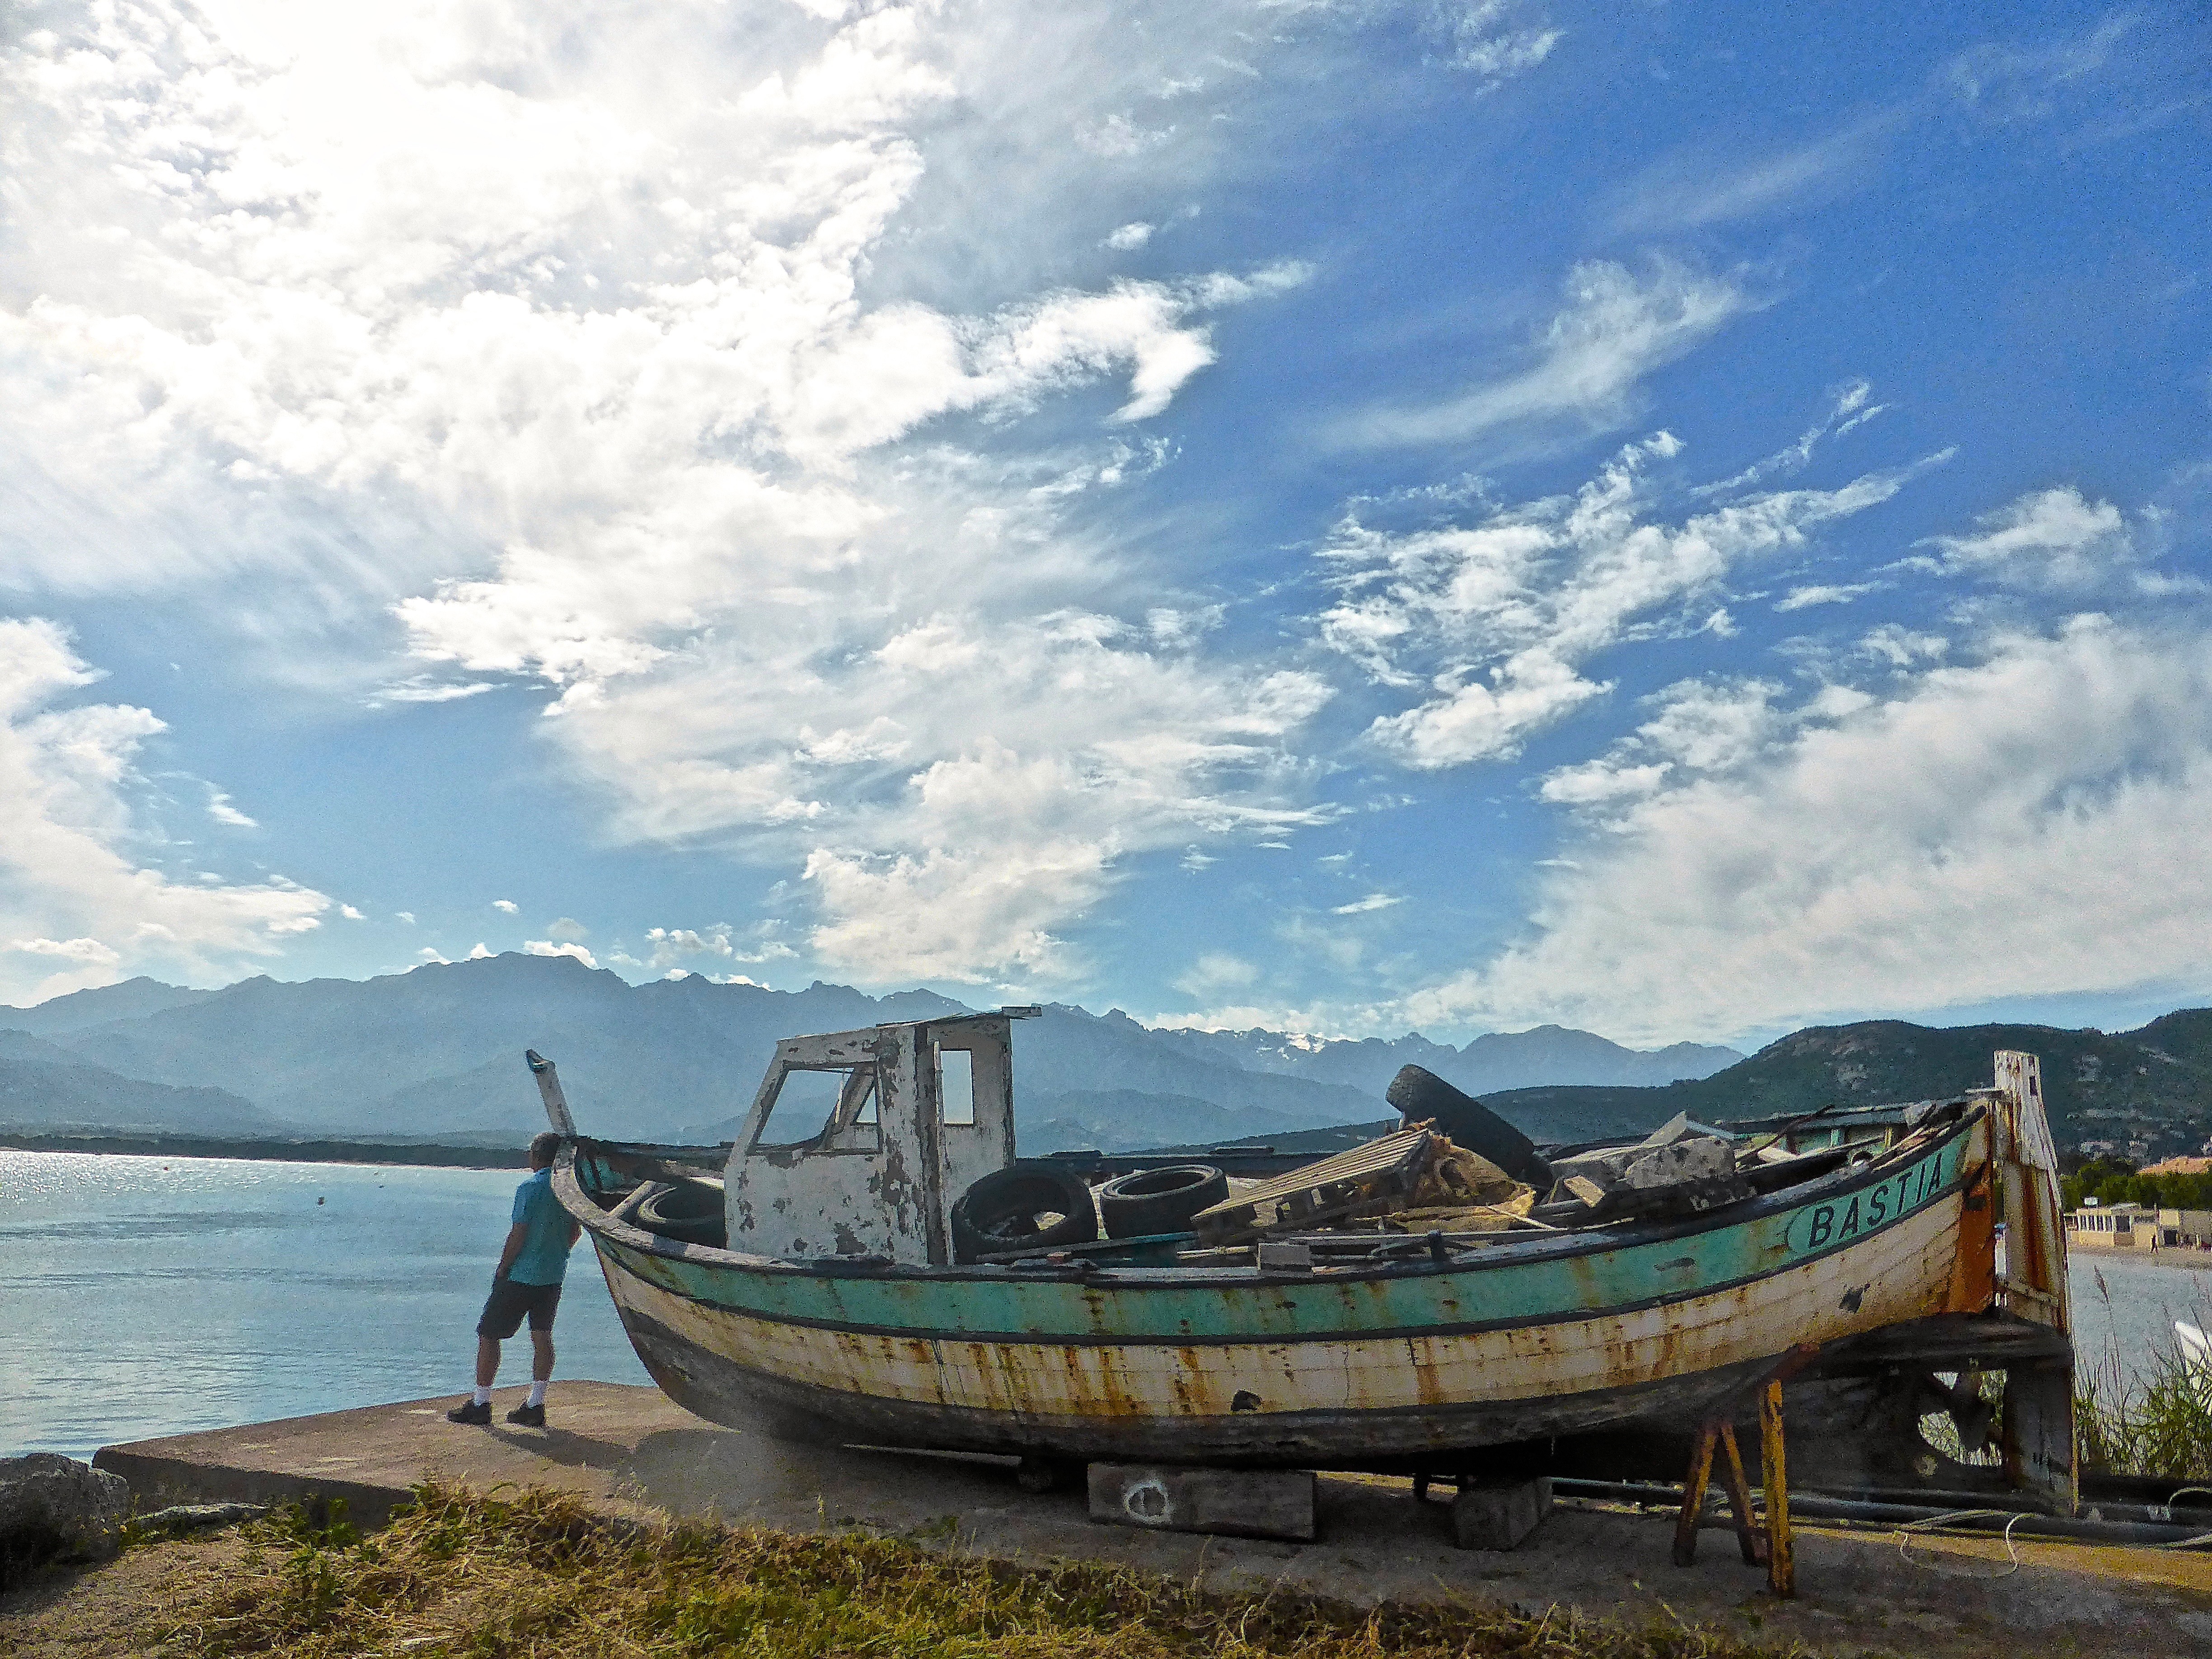
man, sea, coast, water, boat, shore, vehicle, fishing, bay, fishing boat, boating, derelict, rusty, watercraft, fishing vessel, long tail boat, watercraft rowing